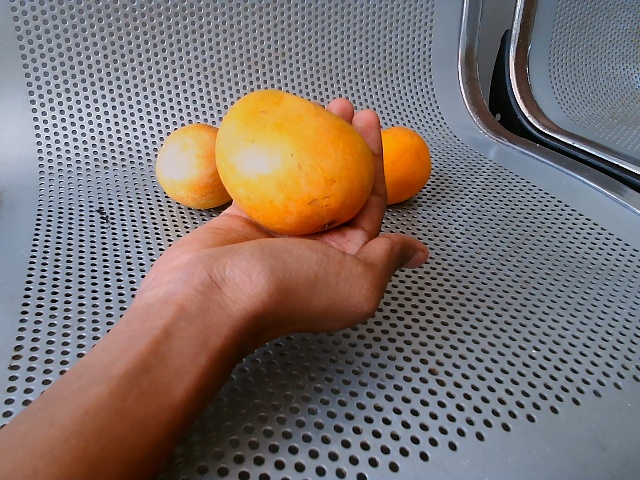
Label: Ripe_Mango